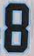
Number: 8